Salem Ben Nasser Al-Ismaily

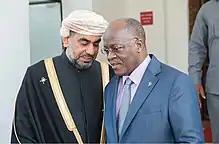
President John Magufuli with Dr. Salem Al Ismaily

Oman pledged to support Tanzania in its drive towards an industrial economy aimed at making the east African nation a middle-income country by 2025. A high-level delegation from Oman made the pledge during talks with President John Magufuli, said the statement.